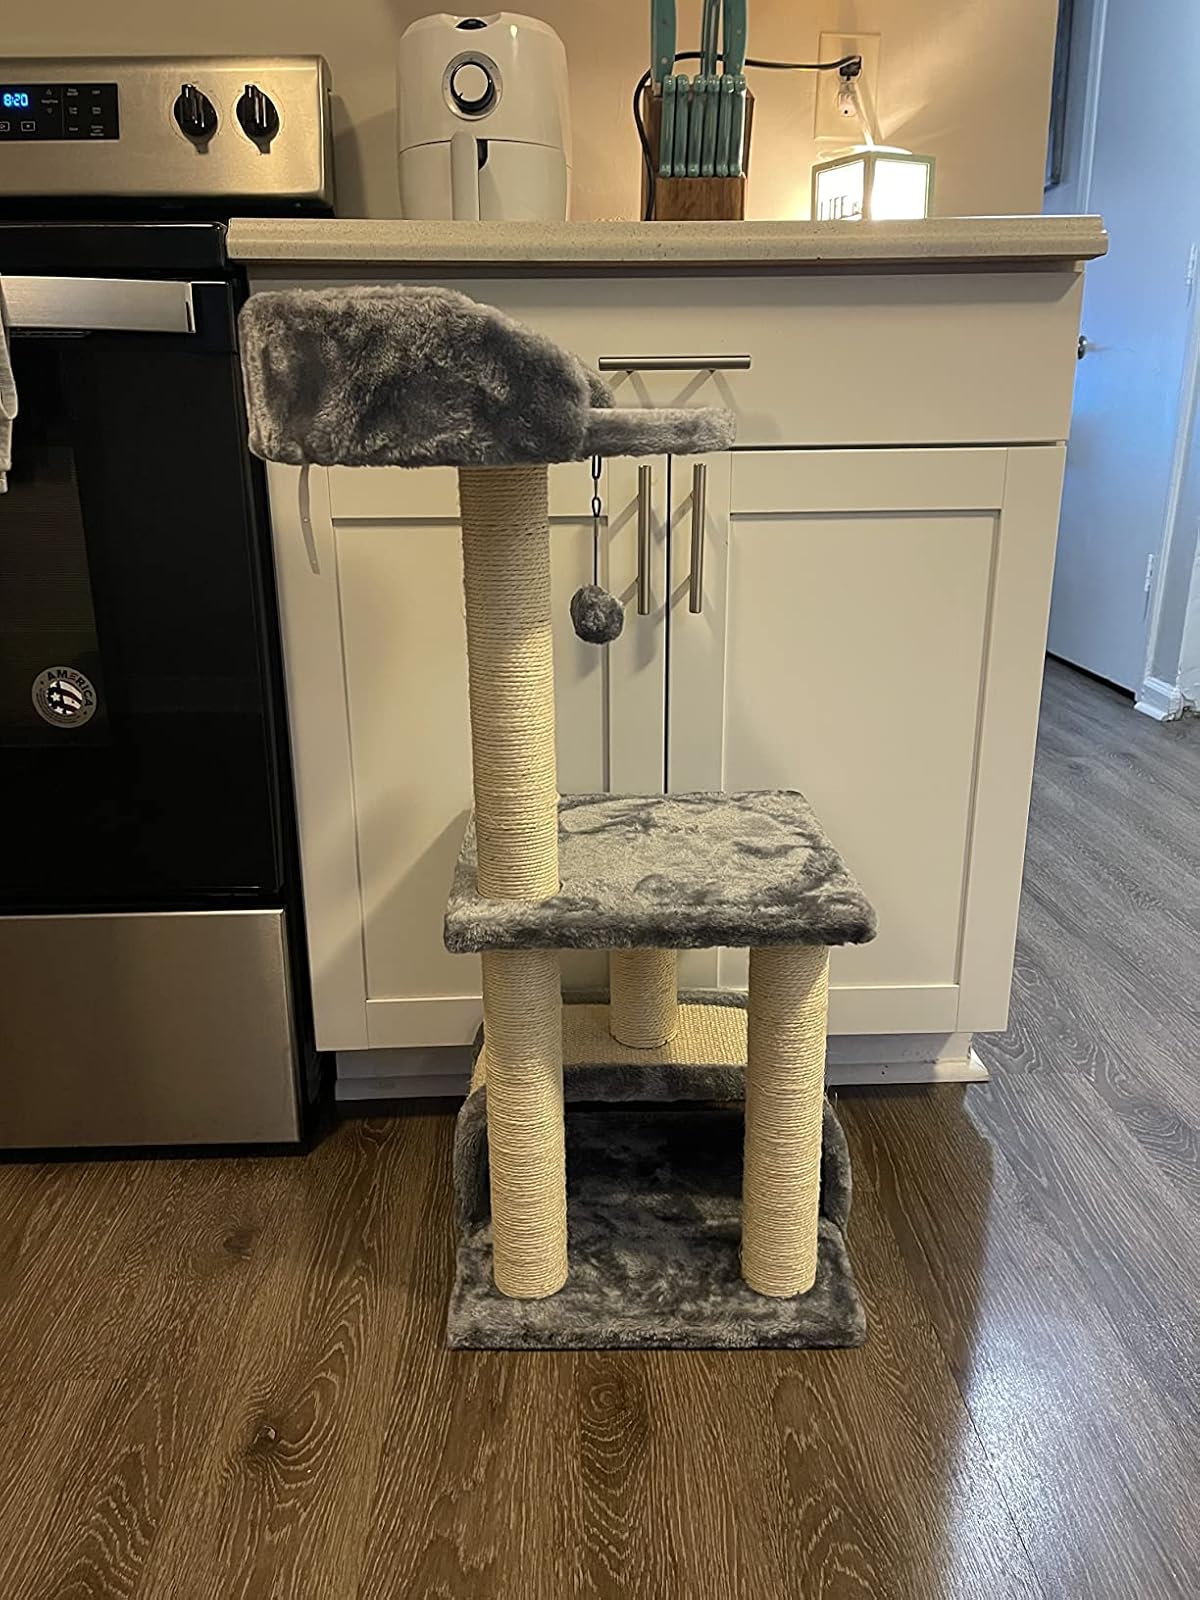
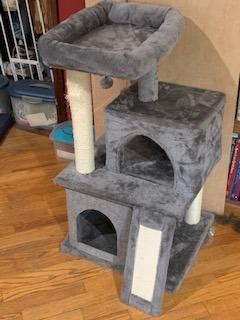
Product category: items_cat tree
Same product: no